Oscar Pezoa

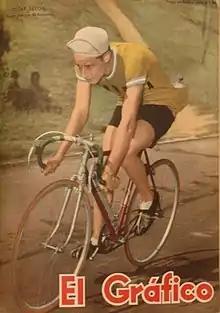

Óscar Pezoa (2 May 1933 – 8 June 2023) was an Argentine cyclist. He competed in the 4,000 metres team pursuit event at the 1952 Summer Olympics.